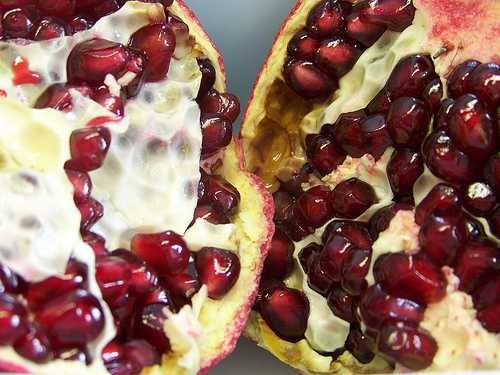
Label: Pomegranate